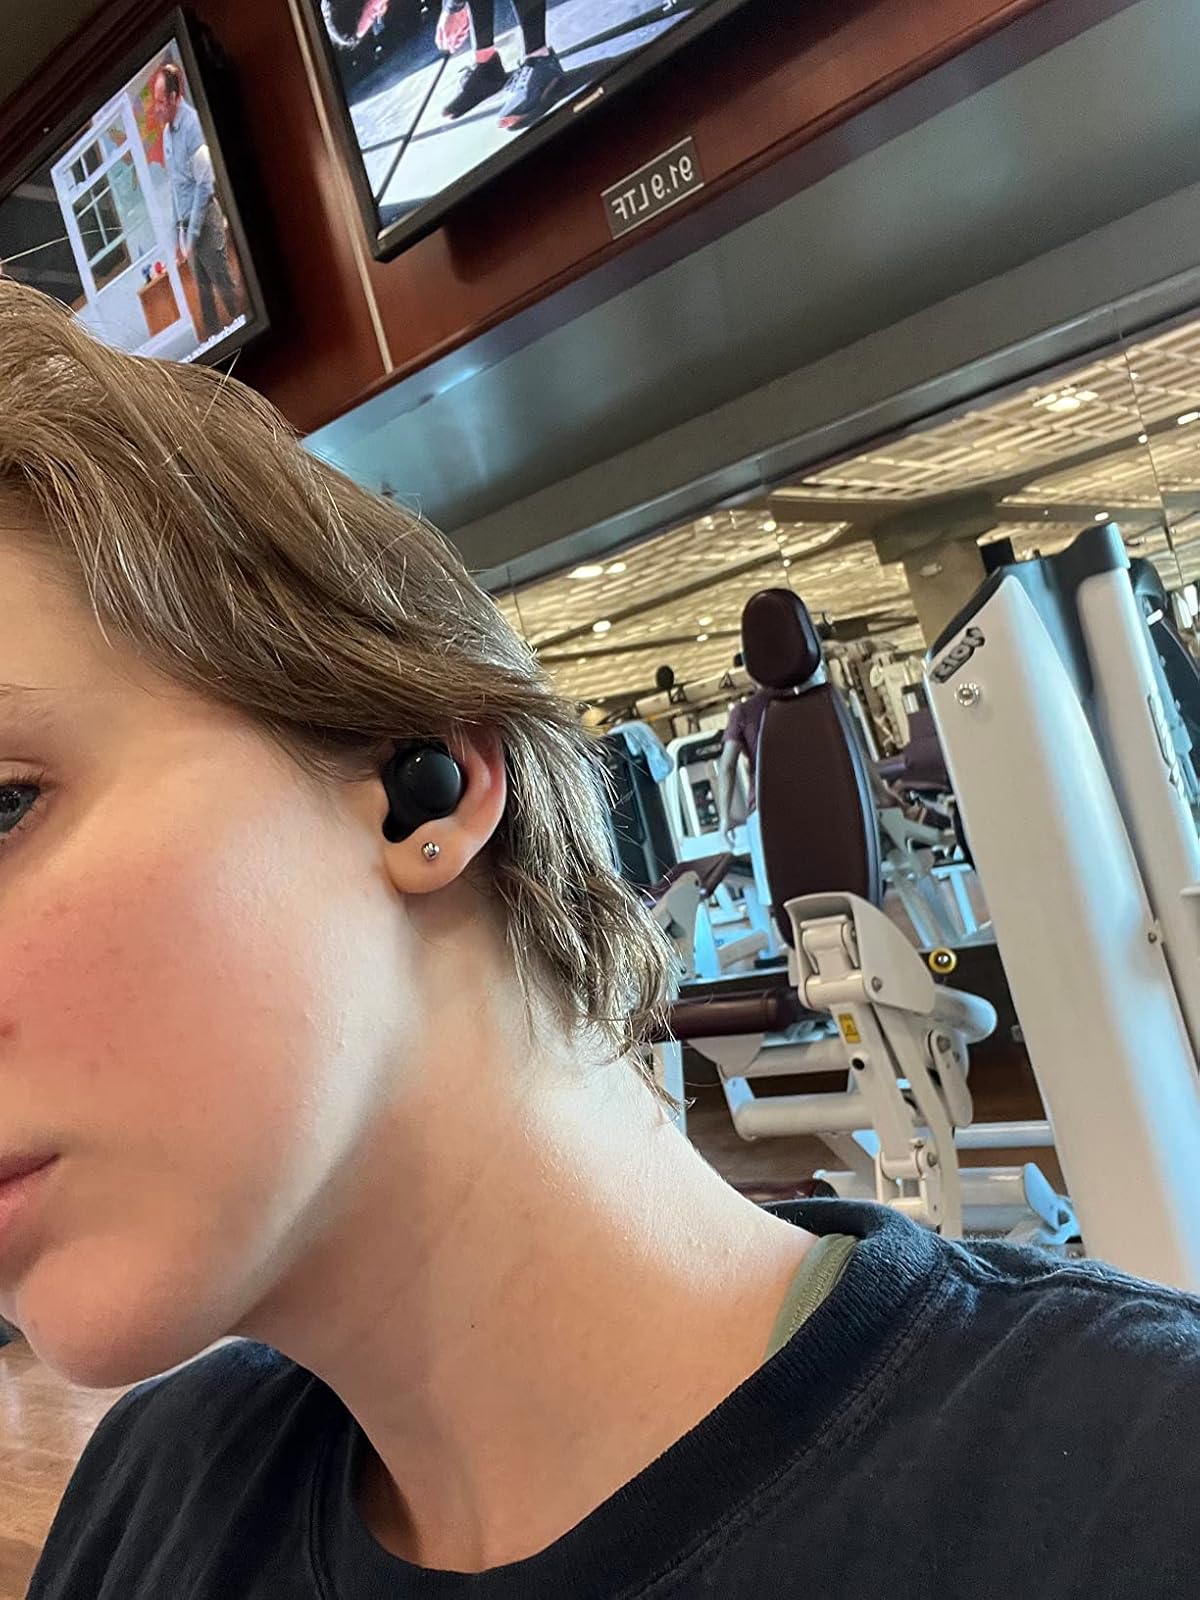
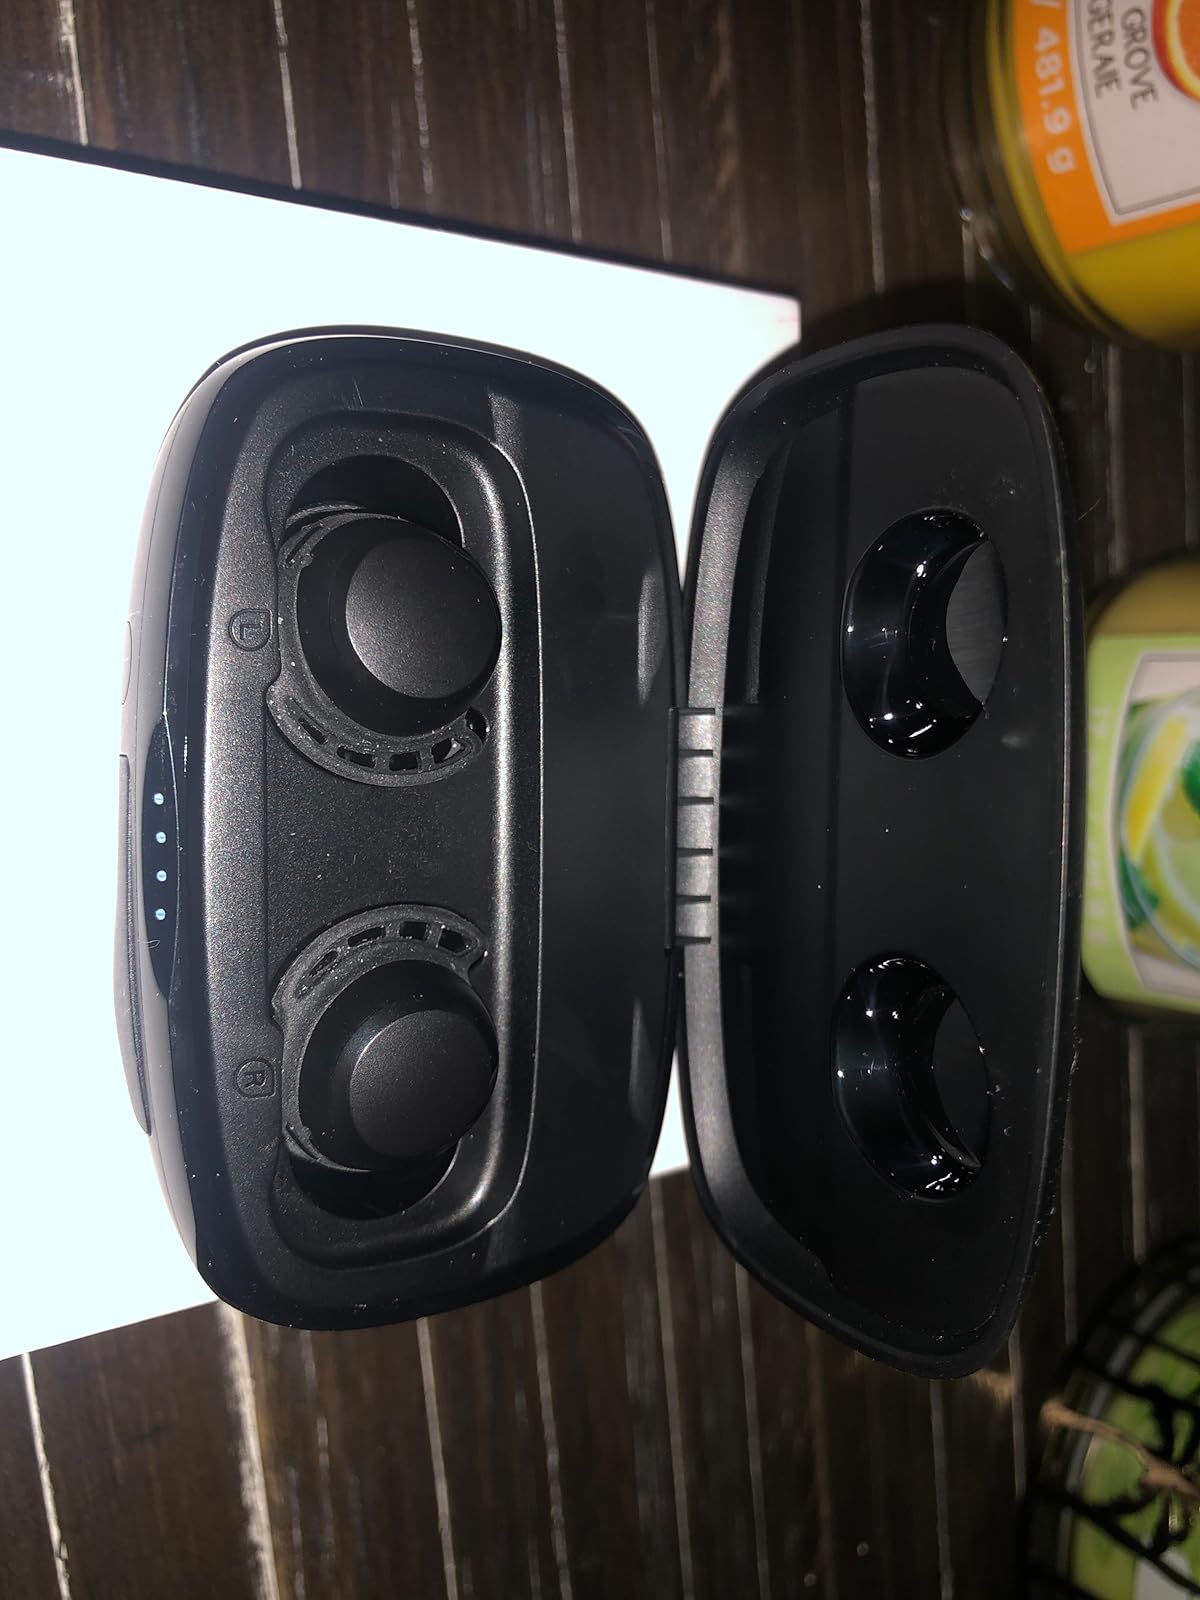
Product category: earbuds
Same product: yes